999 Peachtree

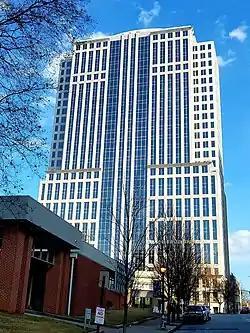
999 Peachtree in 2019

999 Peachtree is a high-rise class A office building in midtown Atlanta, Georgia. Built in 1987 by Heery Architects and Engineers, the building is situated on the Midtown Mile, at the intersection of Peachtree Street and Tenth Street.